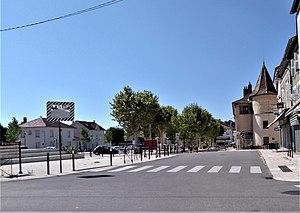
Le Grand-Lemps (centre-ville)
Le Grand-Lemps est une commune française située dans le département de l'Isère en région Auvergne-Rhône-Alpes.